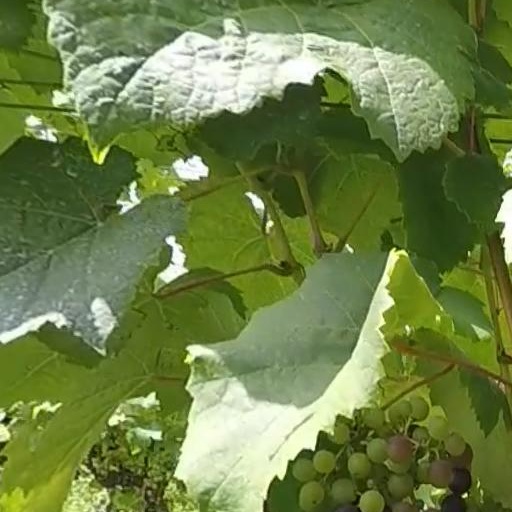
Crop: grape